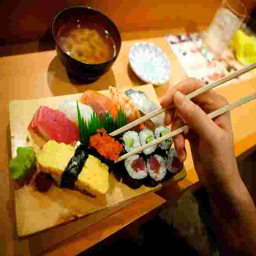
eating sushi with chopsticks in a restaurant